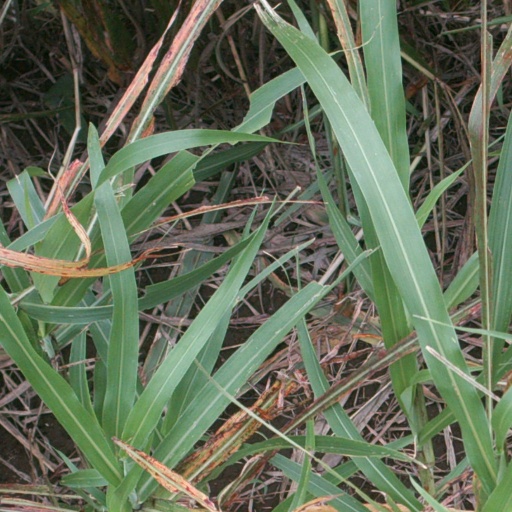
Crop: sorghum